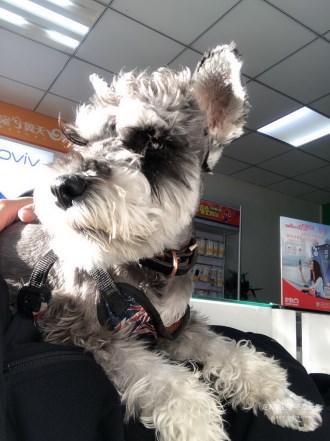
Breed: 2342-n000102-miniature_schnauzer